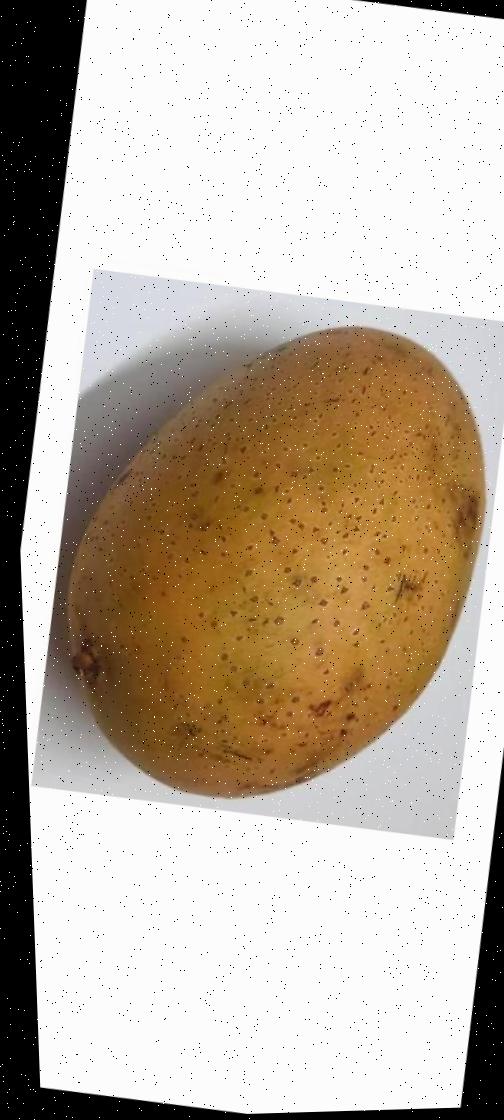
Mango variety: Ashshina Classic